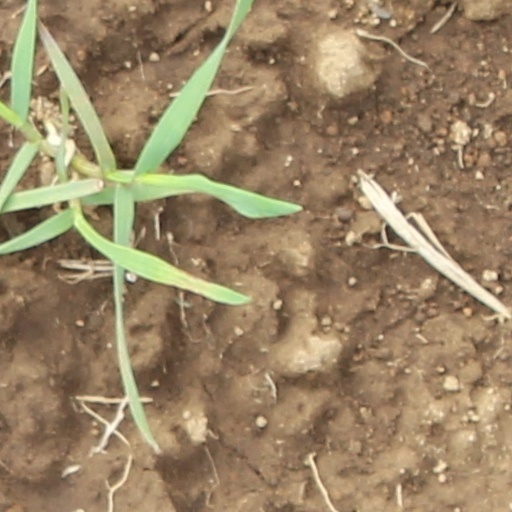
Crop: wheat